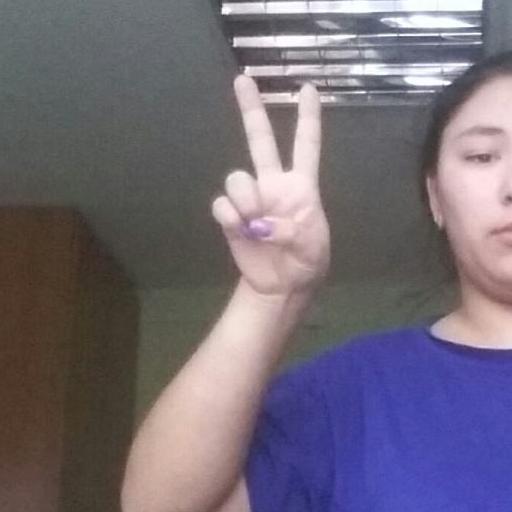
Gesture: peace